Shofetim (parashah)

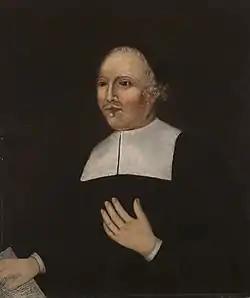
John Davenport (1670 painting in the Yale University Art Gallery)

Rashi differed with Maimonides and Naḥmanides about the application of the obligation to offer terms of peace in Deuteronomy 20:10. Rashi wrote that Deuteronomy 20:10 spoke only of optional war, as Deuteronomy 20:15 makes explicit that it applied only "to all the cities that are very far away from you." Maimonides, however, taught that Deuteronomy 20:10 applied to both optional and obligatory wars, and neither was to be waged against anyone until they were offered the opportunity of peace. Maimonides wrote that if the enemy accepted the offer of peace and committed itself to the fulfillment of the seven Noahide commandments, then none of them were to be killed. Rather, they were to be subjugated as Deuteronomy 20:11 states: "They shall be your subjects and serve you." Similarly, Naḥmanides taught that the call for peace applied even to an obligatory war and required the Israelites to offer peace terms even to the seven nations of Canaan. Naḥmanides noted that Moses proclaimed peace to Sihon, king of the Amorites (as reported in Numbers 21:21), and Naḥmanides argued that Moses would not have transgressed both the positive and the negative commandments of Deuteronomy 20:17, "you shall utterly destroy them," and Deuteronomy 20:16, "you shall save alive nothing that breathes." Rather, Naḥmanides taught that the difference between obligatory and optional wars applied when the enemy did not make peace and continued to make war. Then, in the case of "the cities which are very far off" (in the words of Deuteronomy 20:15), Deuteronomy 20:16 commanded the Israelites to "smite every male thereof" and keep alive the women and children, while in "the cities of these peoples" (in the words of Deuteronomy 20:16), that is, the seven nations of Canaan, in the event that they refused the offer of peace, Deuteronomy 20:16 commanded the Israelites to kill even women and children. Naḥmanides also cited the example of Solomon's project reported in 1 Kings 9:15–22, "to build the house of the Lord, and his own house, and Millo, and the wall of Jerusalem, and Hazor, and Megiddo, and Gezer." 1 Kings 9:20–21 make clear that Solomon employed as laborers "All the people who were left of the Amorites, the Hittites, the Perizzites, the Hivites, and the Jebusites, who were not of the children of Israel; even their children that were left after them in the land, whom the children of Israel were not able utterly to destroy." Naḥmanides argued that Solomon did so in accordance with the Law, for these Canaanites accepted the observance of the seven Noahide commandments. Naḥmanides argued that as it is clear that Solomon was able to draft them as laborers, he also had power to have killed them, but it was apparently permissible to let them live, as Naḥmanides had argued.